Eastwell Park

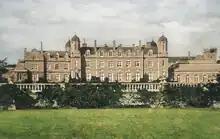
Eastwell Park, South Facade. Demolished (rc)

Eastwell Park is a large area of parkland and a country estate in the civil parish of Eastwell, adjoining Ashford, Kent, in England. It was owned by the Earls of Winchilsea for more than three centuries. Over time, successive buildings have served as homes to Sir Thomas Moyle, the Earls of Winchilsea and Nottingham, and others. It was used as a royal residence from 1874 to 1893 for Prince Alfred, Duke of Edinburgh.